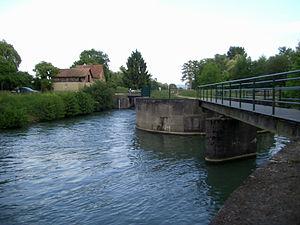
L'ancien ecluse de Canal de Huningue à Saint-Louis
Le canal de Huningue est un canal situé en Alsace reliant Huningue à Niffer. Les écluses ne sont plus opérationnelles, mais le canal est navigable depuis Niffer jusqu'à Kembs, où se trouve un petit port de plaisance.